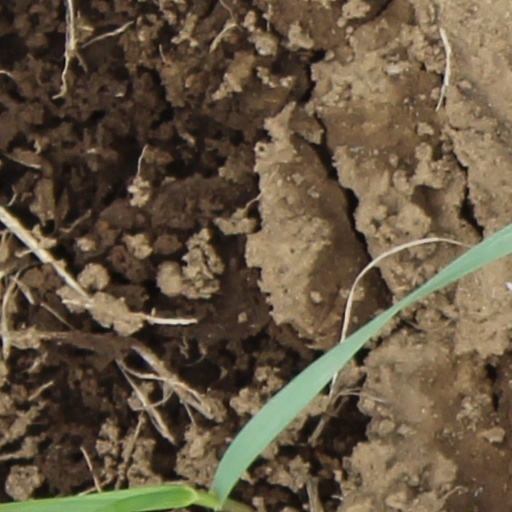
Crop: wheat